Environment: real
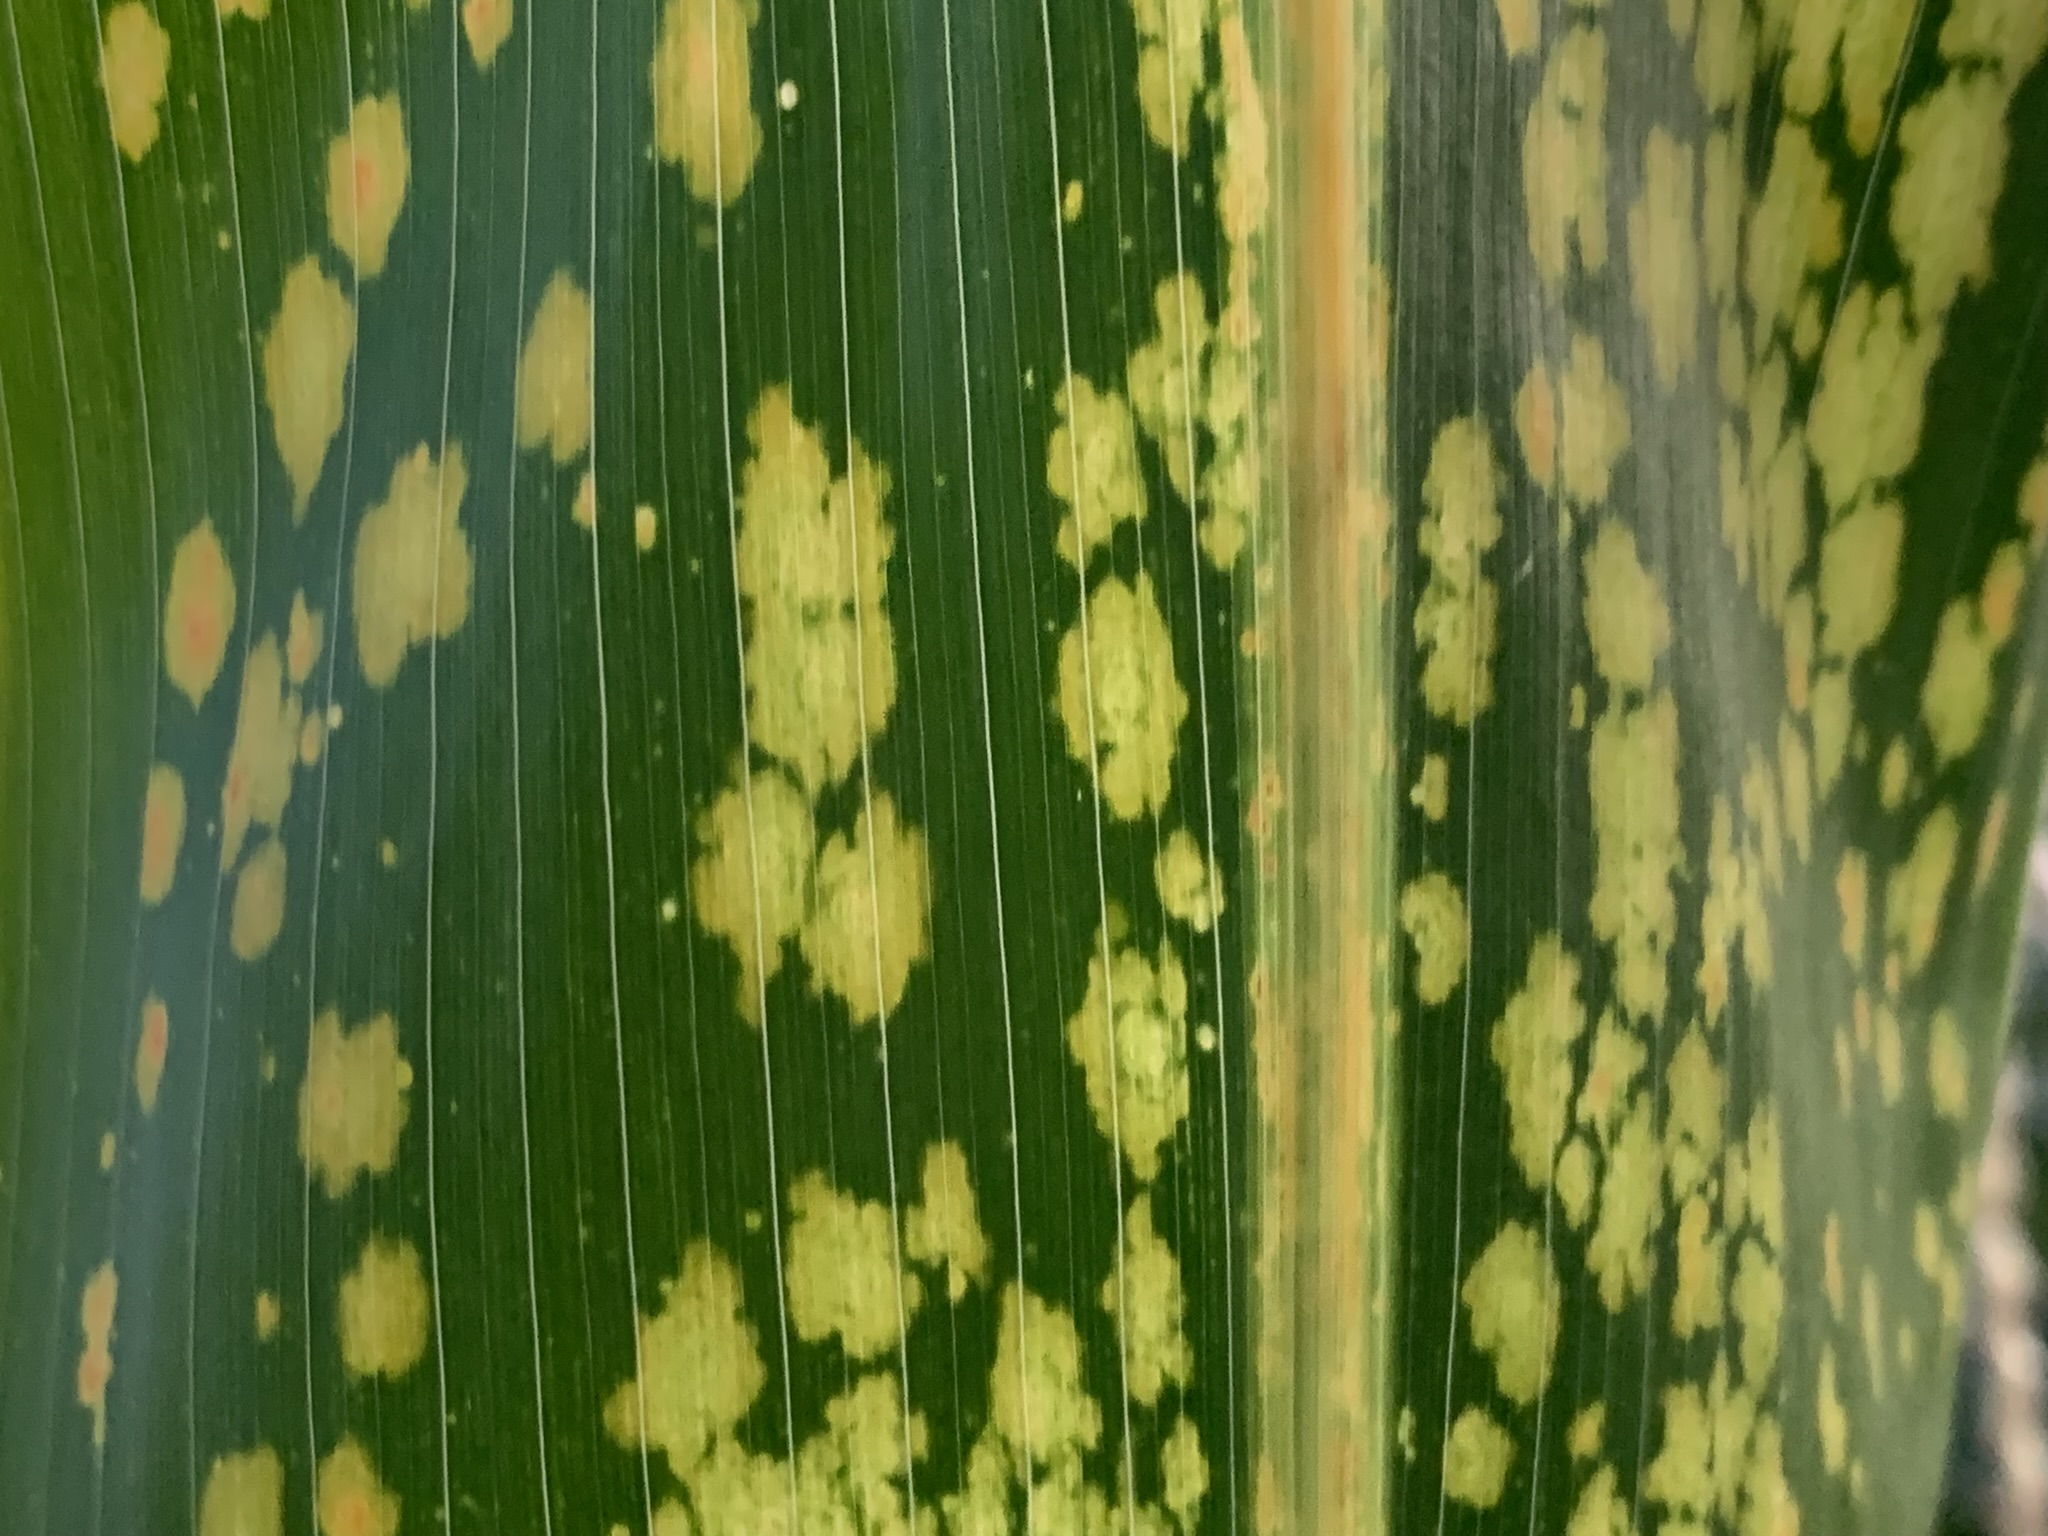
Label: lethal_necrosis